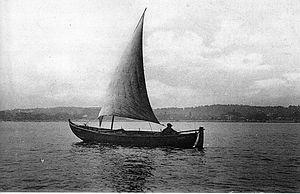
Pinasse à voile sur le bassin d'Arcachon
Une pinasse du bassin d'Arcachon ou pinassote est une petite embarcation à fond plat, à voile au tiers et avirons puis à moteur. Elle est utilisée traditionnellement pour la pêche et l'ostréiculture.
Ce glossaire maritime liste les principaux termes techniques utilisés par le monde maritime et les marins.